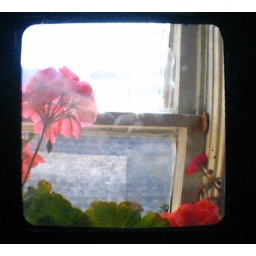
These were all taken in my studio after I moved my potted plants into the house for winter.